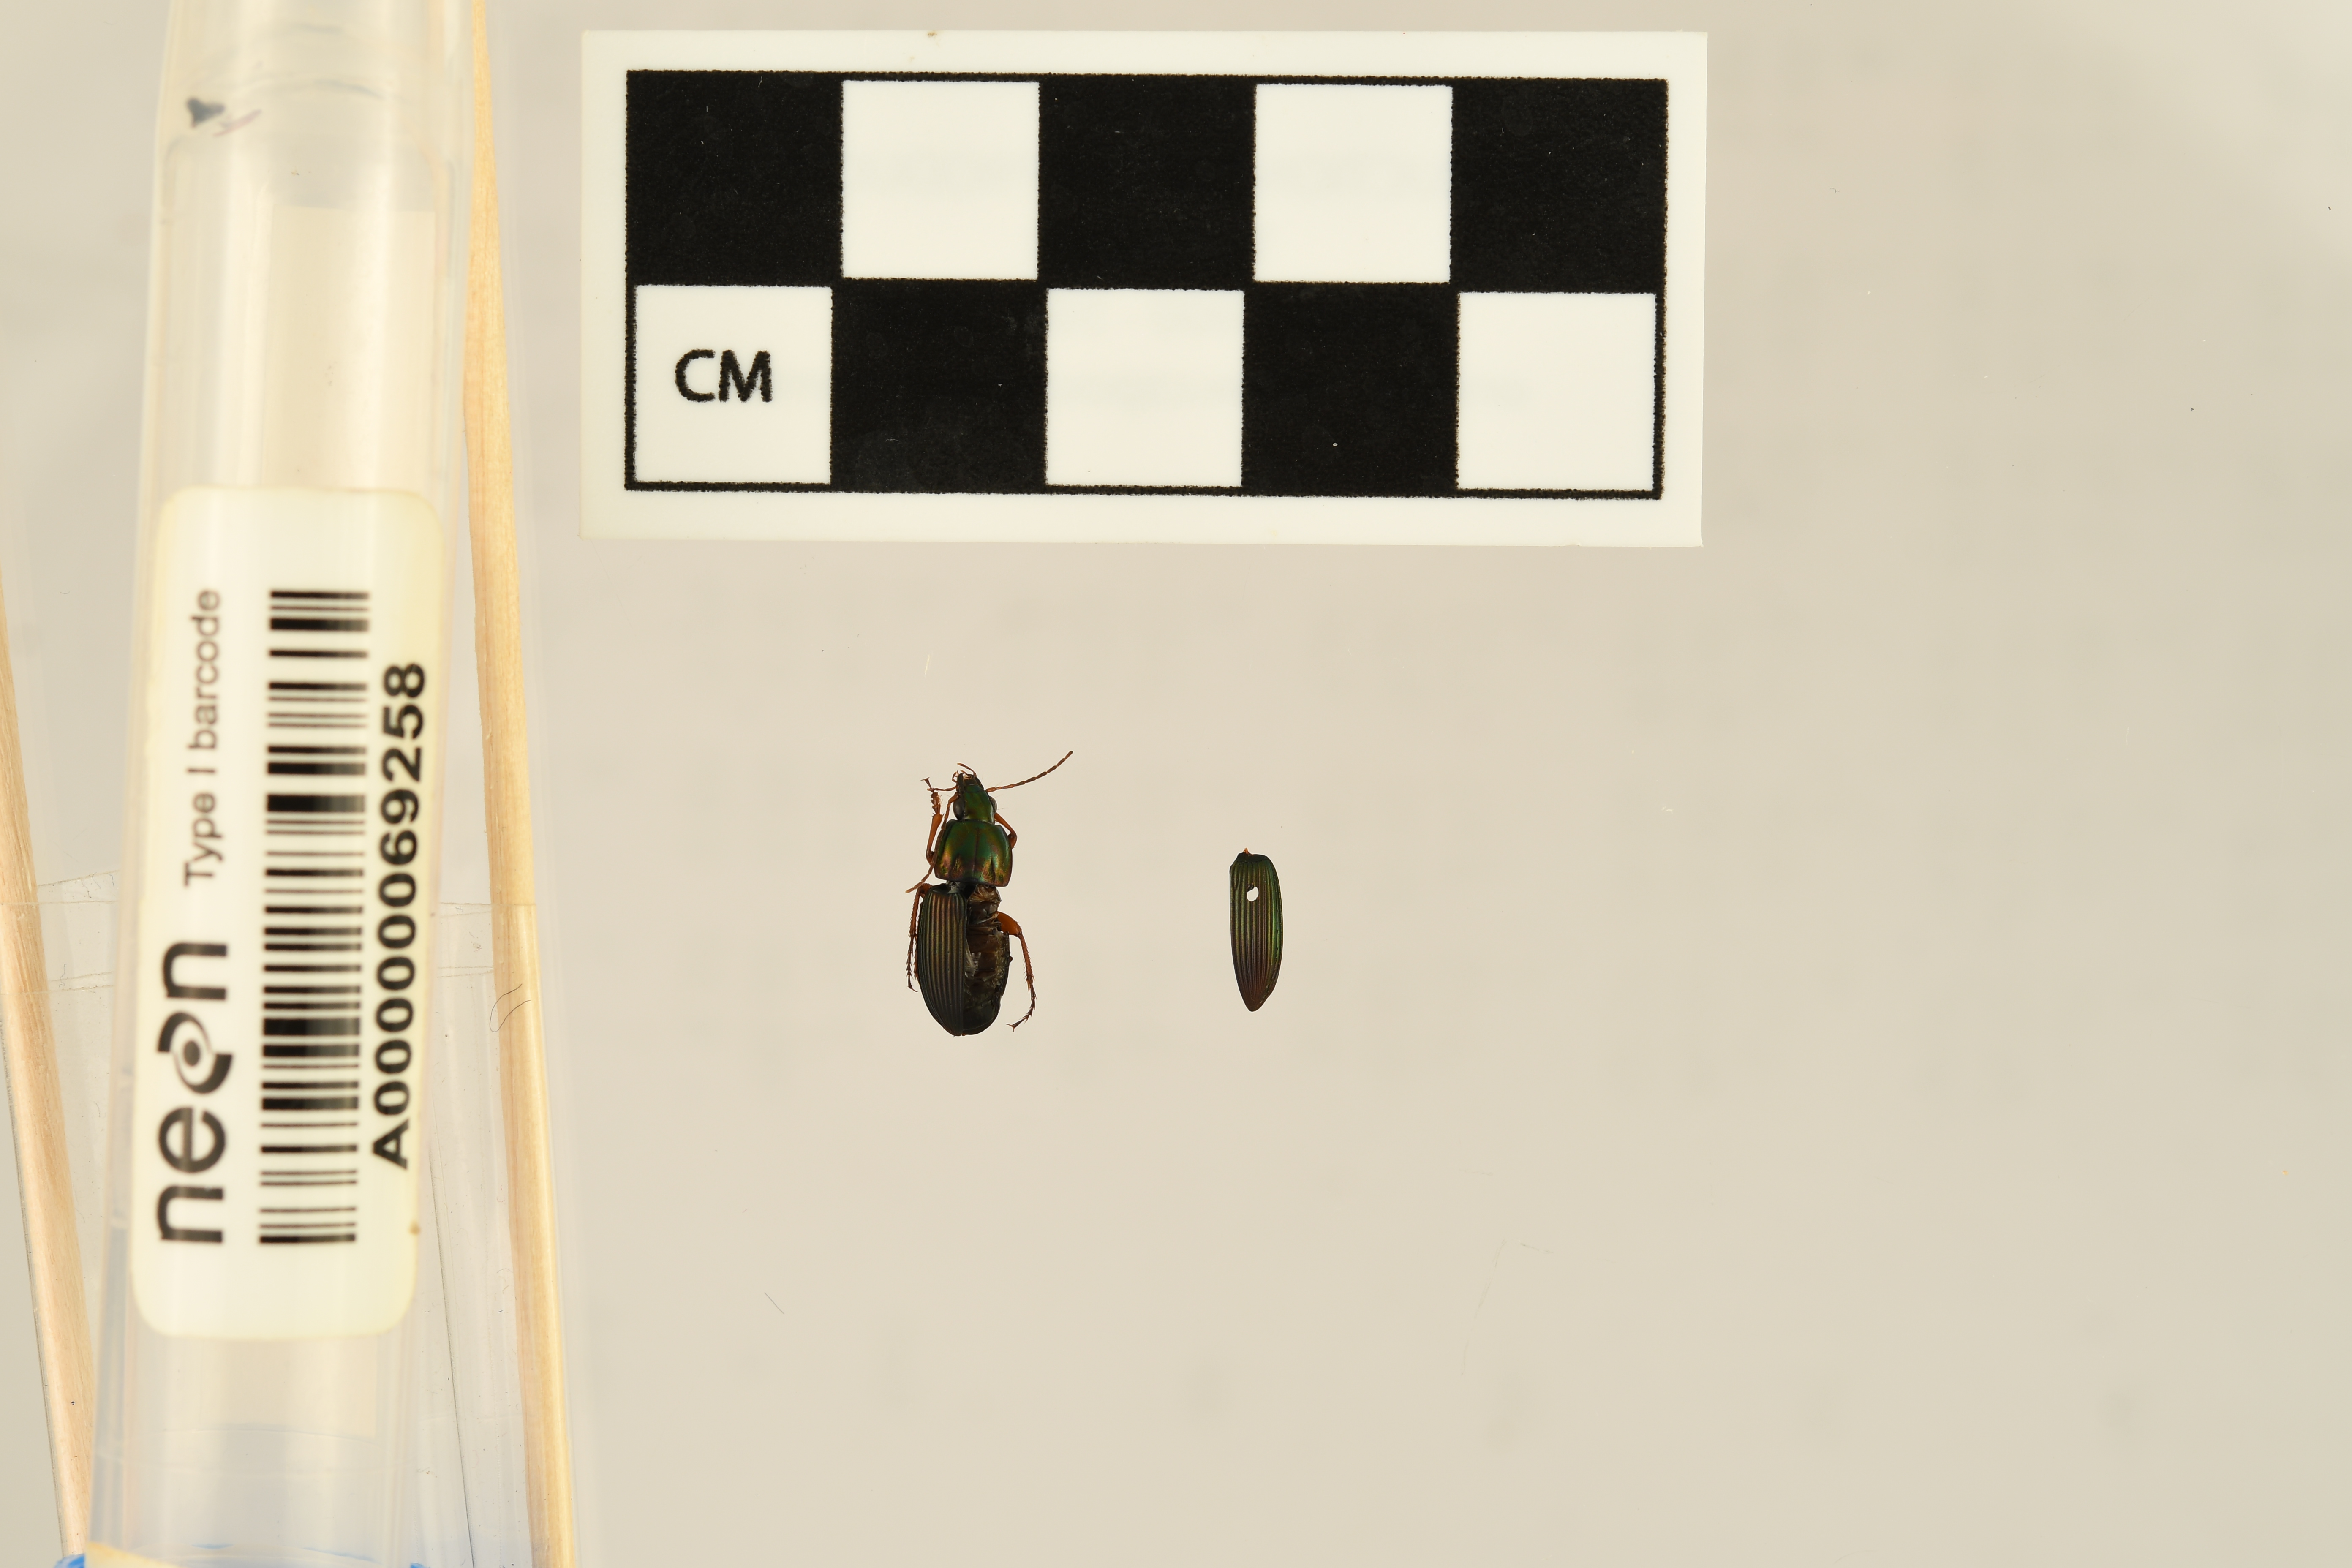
Poecilus lucublandus — Blandy Experimental Farm NEON, plot BLAN_005. Beetle 1, ElytraLength: 0.726 cm (lying flat: No)

Poecilus lucublandus — Blandy Experimental Farm NEON, plot BLAN_005. Beetle 1, ElytraWidth: 0.4014 cm (lying flat: No)

Poecilus lucublandus — Blandy Experimental Farm NEON, plot BLAN_005. Beetle 1, ElytraLength: 0.698 cm (lying flat: No)

Poecilus lucublandus — Blandy Experimental Farm NEON, plot BLAN_005. Beetle 1, ElytraWidth: 0.3801 cm (lying flat: No)

Poecilus lucublandus — Blandy Experimental Farm NEON, plot BLAN_005. Beetle 1, ElytraLength: 0.6642 cm (lying flat: No)

Poecilus lucublandus — Blandy Experimental Farm NEON, plot BLAN_005. Beetle 1, ElytraWidth: 0.3789 cm (lying flat: No)